Chevrolet Camaro (fifth generation)

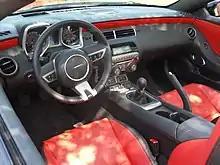
Interior (2010 Camaro with Inferno Orange Metallic interior option and equipped with a factory Hurst Shifter)

Originally, the Camaro was made available as a coupé in five different trim levels; the LS, 1LT, 2LT, 1SS, and 2SS. The LS and LT trim levels are powered by the GM LLT V6 engine having a power output of at 6,400 rpm and of torque at 5,200 rpm. The SS with manual transmission is powered by the GM LS3 V8 engine rated at at 5,900 rpm and of torque at 4,600 rpm while the SS with automatic transmission is powered by a new variant of the LS3 called the GM L99 which produces at 5,900 rpm and of torque at 4,300 rpm. The L99 V8 engine, not to be confused with the earlier LT-series L99, uses Active Fuel Management which enables the engine to run on only four cylinders during urban driving conditions, such as highway cruising, to improve fuel economy.